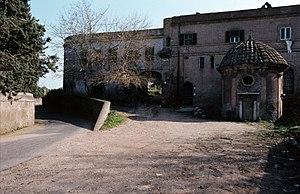
Le parc régional de l'Appia antica est une zone protégée créée en 1988 par la région du Latium située au sud est de Rome le long de la Voie Appienne.